Taneytown, Maryland

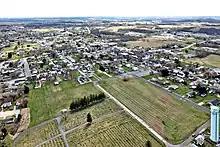
Taneytown MD

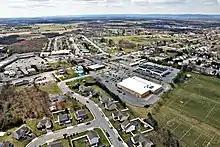
Taneytown, Maryland

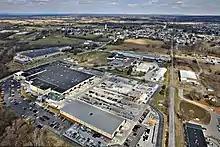
Taneytown MD, Evapco Plant

According to the United States Census Bureau, the city has a total area of , of which is land and is water.